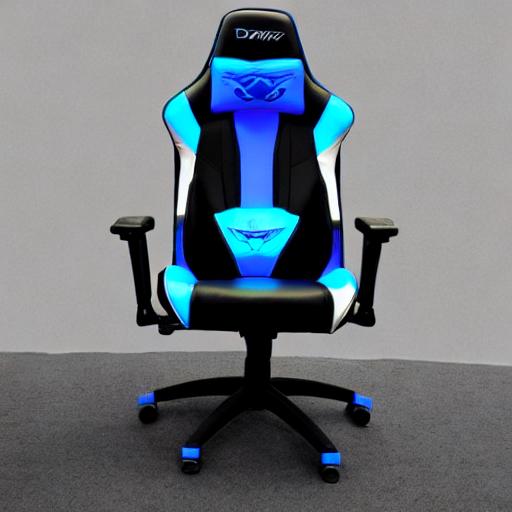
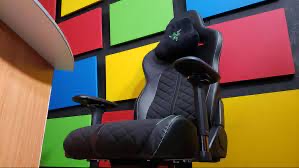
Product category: items_chair
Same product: no